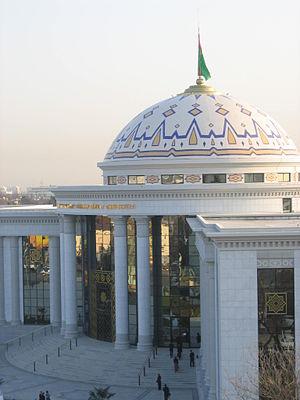
Les Émaux de Briare sont une marque française de mosaïque basée à Briare dans le département du Loiret en région Centre-Val de Loire. Elle est issue du rachat de la Faïencerie de Briare, créée en 1837, par Bapterosses et Cie, une société spécialisée dans la fabrique de boutons dits de porcelaine fondée à Paris en 1845.